Mutthanna

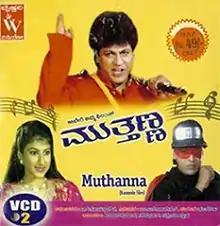
VCD cover

Mutthanna is a 1994 Indian Kannada-language action drama film directed by M. S. Rajashekar and produced by L. Somanna Gowda. The movie stars Supriya, Shashi Kumar, and Shiva Rajkumar, playing two characters, in the leading roles.